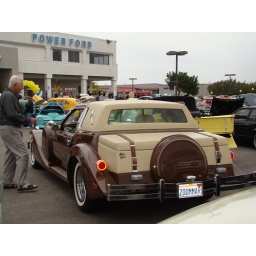
Zimmer in front of Power Ford sign on building